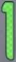
Number: 1